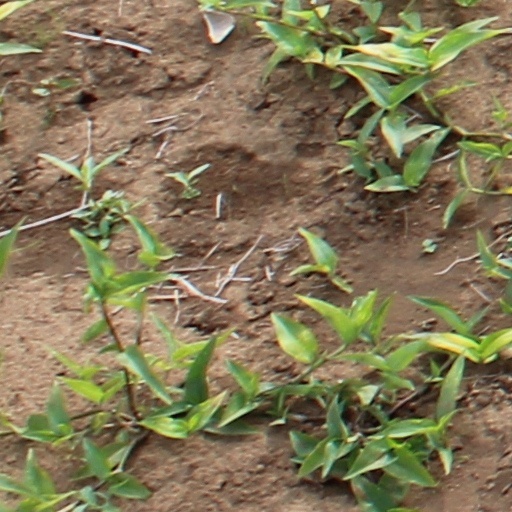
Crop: wheat